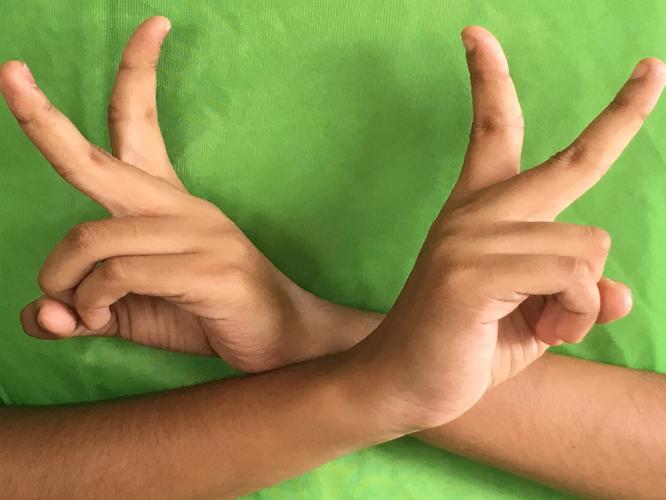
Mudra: Kartariswastika
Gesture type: double_hand